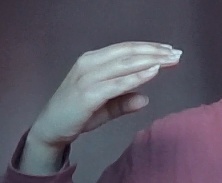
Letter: jeem